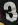
Number: 3